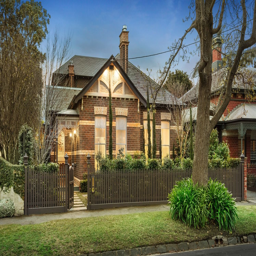
this renovated home sold at auction for $5.35 million .